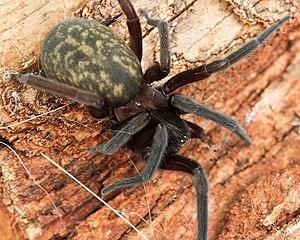
Vidole est un genre d'araignées aranéomorphes de la famille des Phyxelididae.
Vidole capensis est une espèce d'araignées aranéomorphes de la famille des Phyxelididae.
Les Phyxelididae sont une famille d'araignées aranéomorphes.